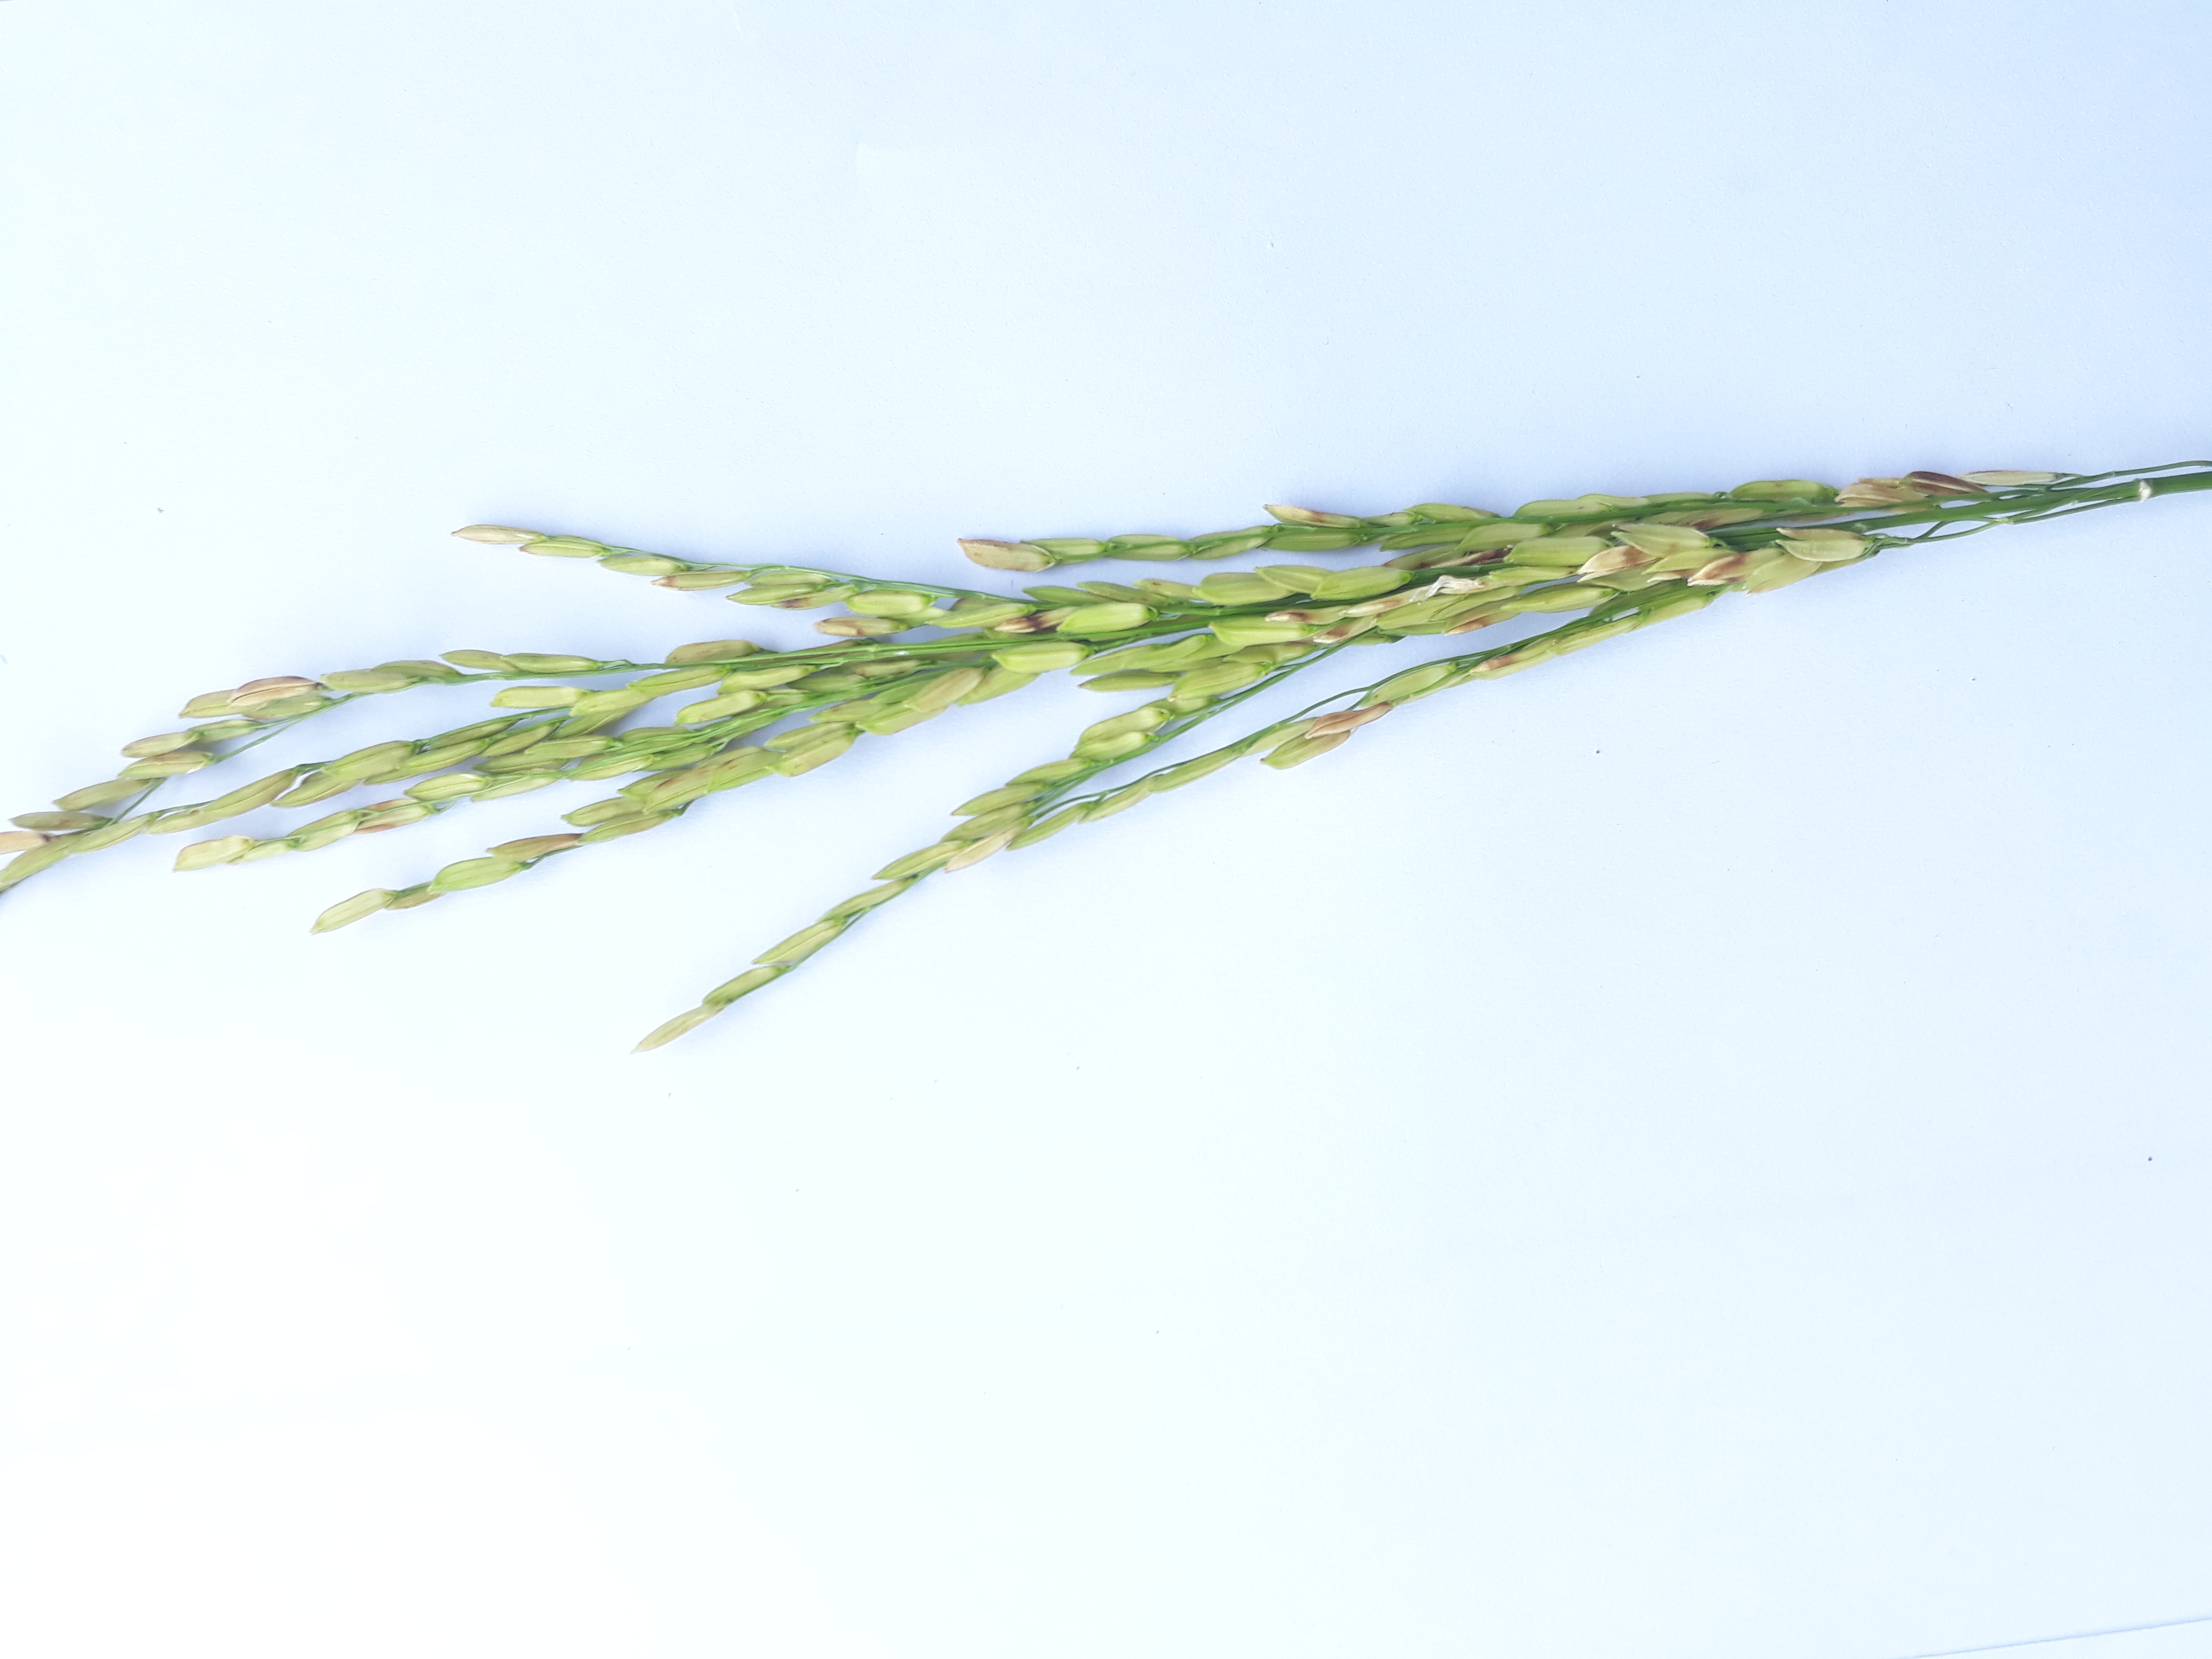
Label: Very Damage